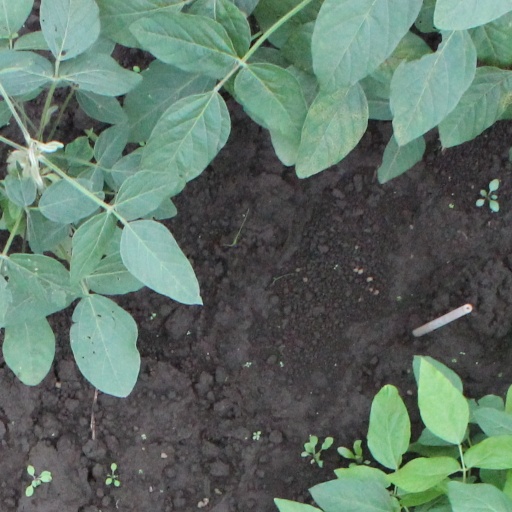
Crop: soybean